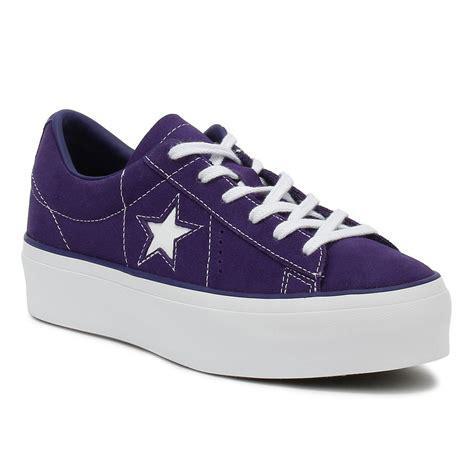
Brand: Converse
Model: One Star